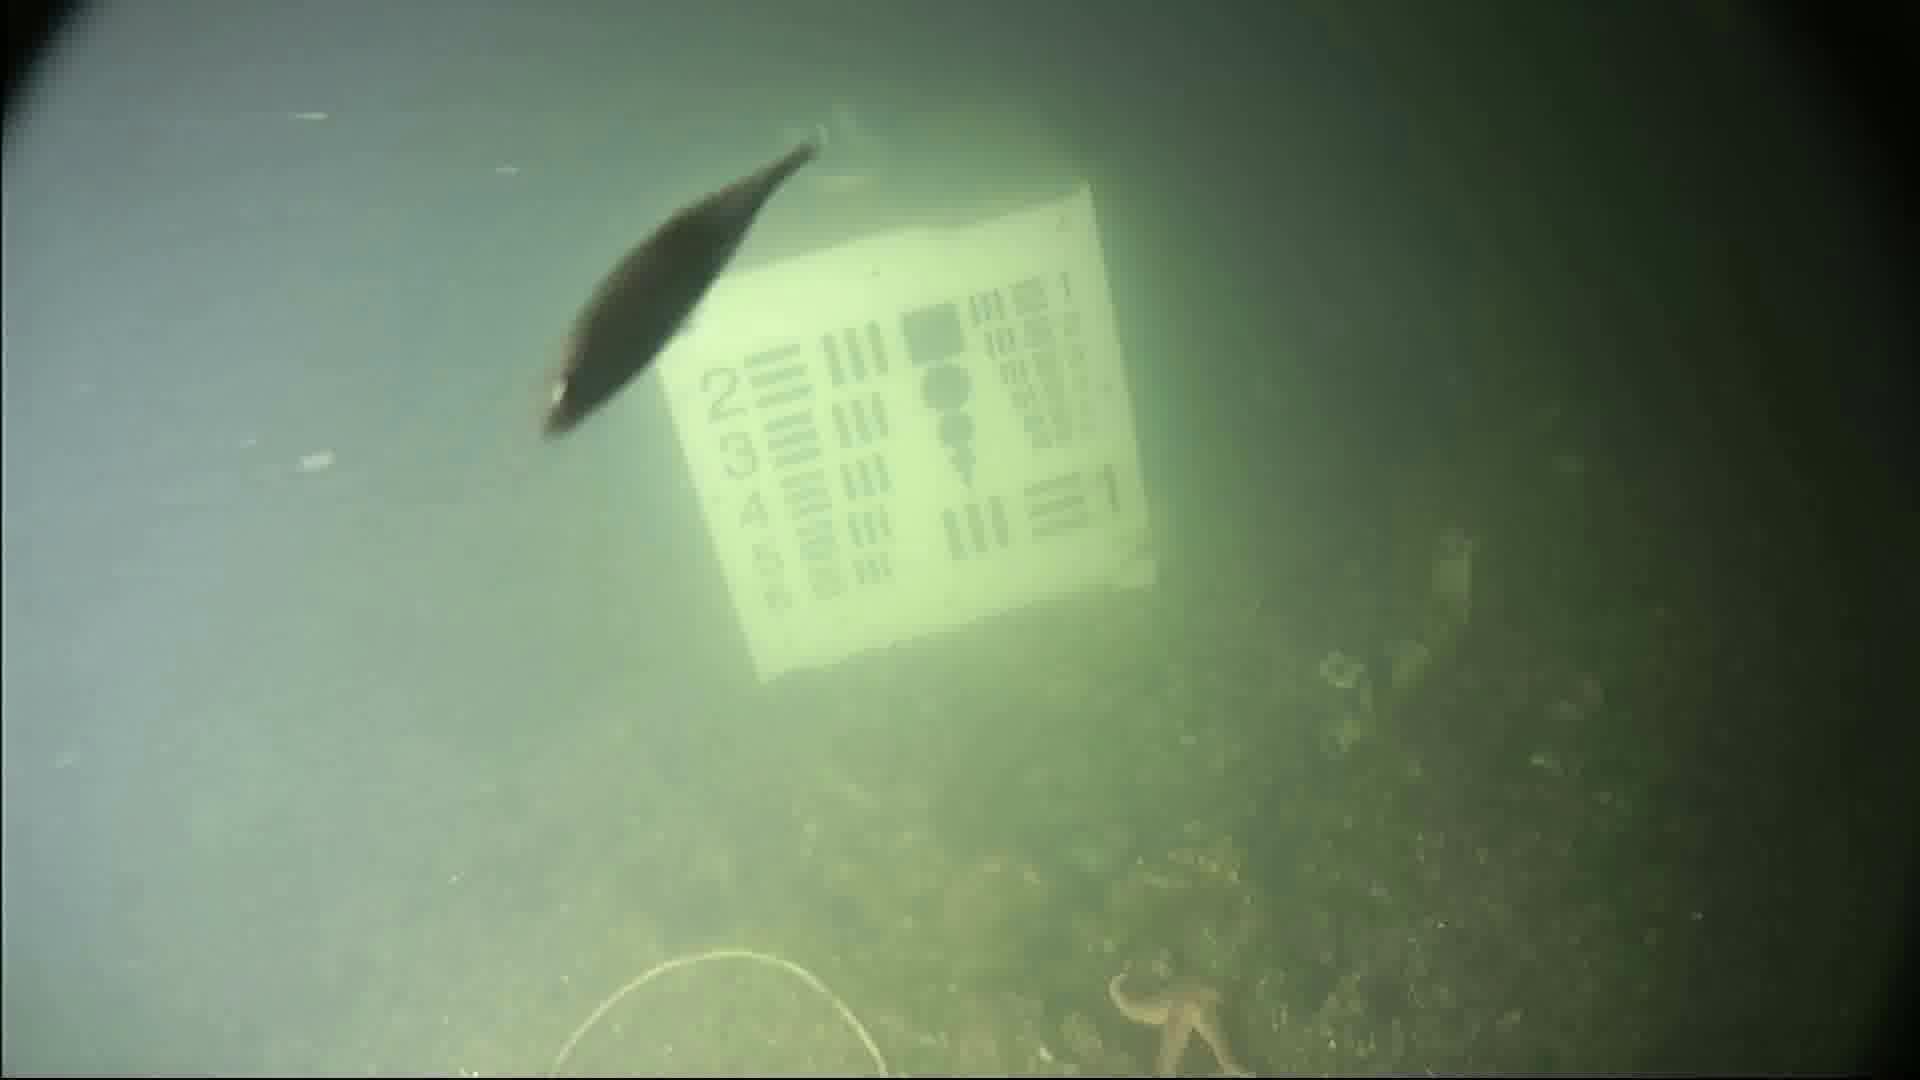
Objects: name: starfish
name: small_fish